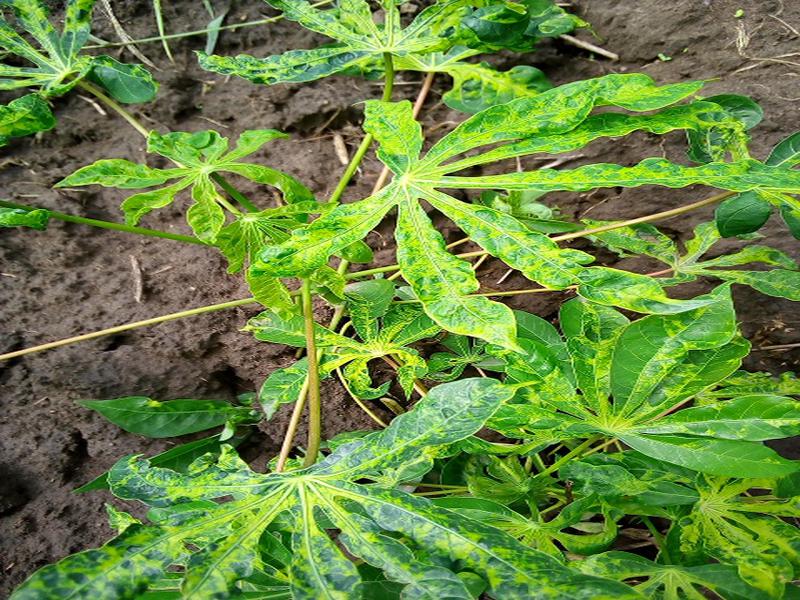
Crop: cassava
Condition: mosaic_disease